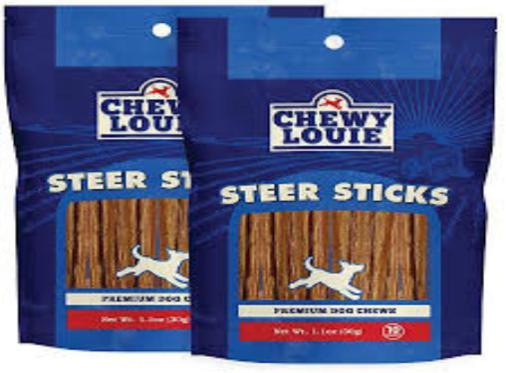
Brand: chewy louie
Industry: Food